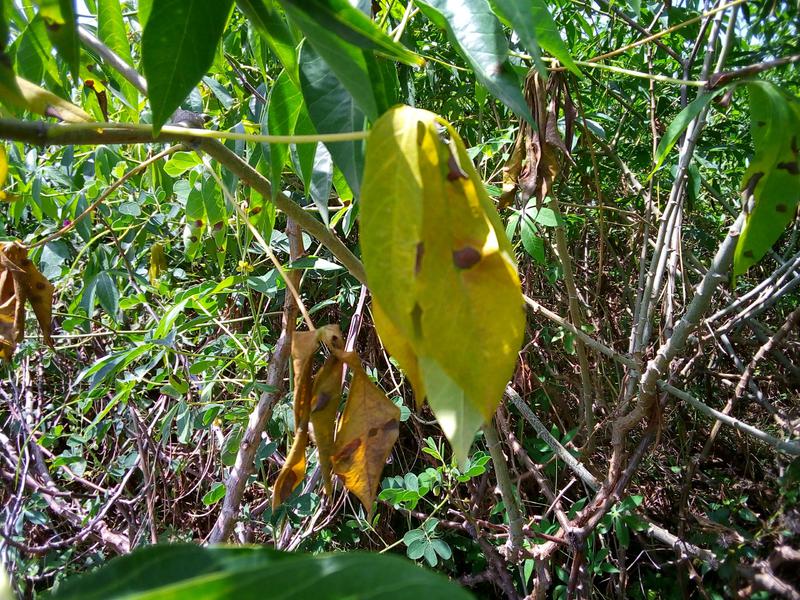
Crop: cassava
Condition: bacterial_blight